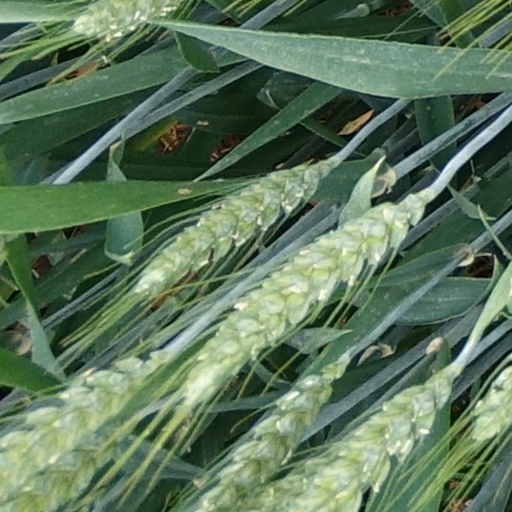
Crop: wheat